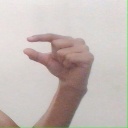
अक्षर: ग